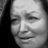
Emotion: sad